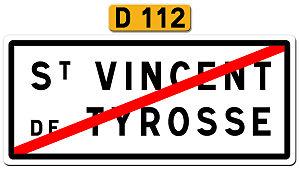
Panneau de sortie d'agglomération
Les panneaux d’entrée et de sortie d’agglomération sont les deux panneaux de signalisation routière français placés le long des voies pour signaler aux conducteurs qu’ils pénètrent ou qu’ils quittent une agglomération. Ils constituent le type EB : EB10 pour le panneau d'entrée et EB20 pour le panneau de sortie.